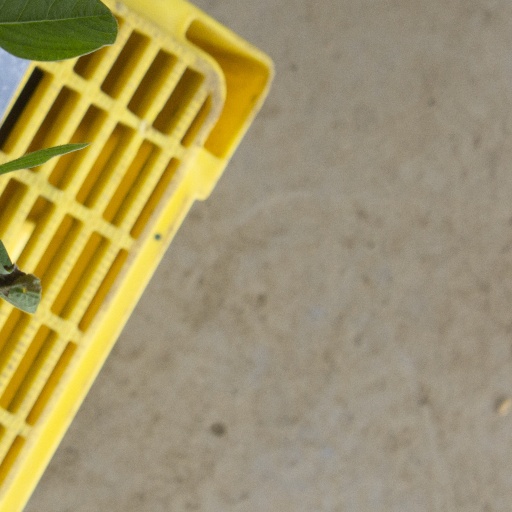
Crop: soybean